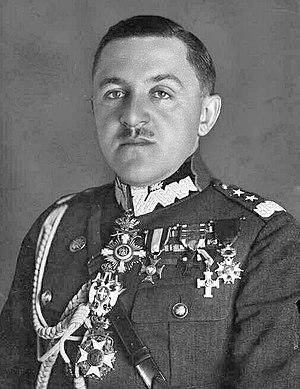
Tadeusz Ludwik Piskor est un général de division polonais, chef d'état-major général, commandant de l'Armée Lublin pendant la campagne de Pologne.